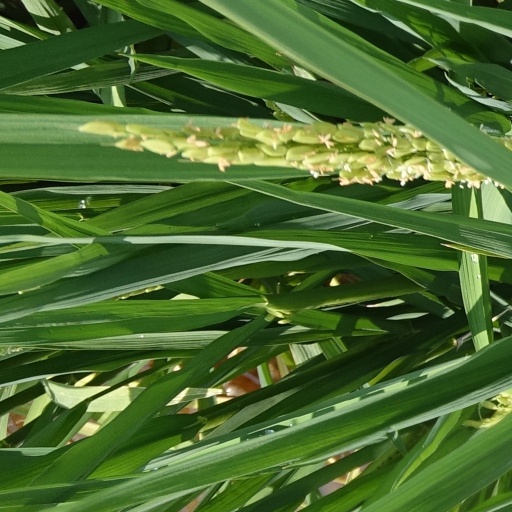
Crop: rice